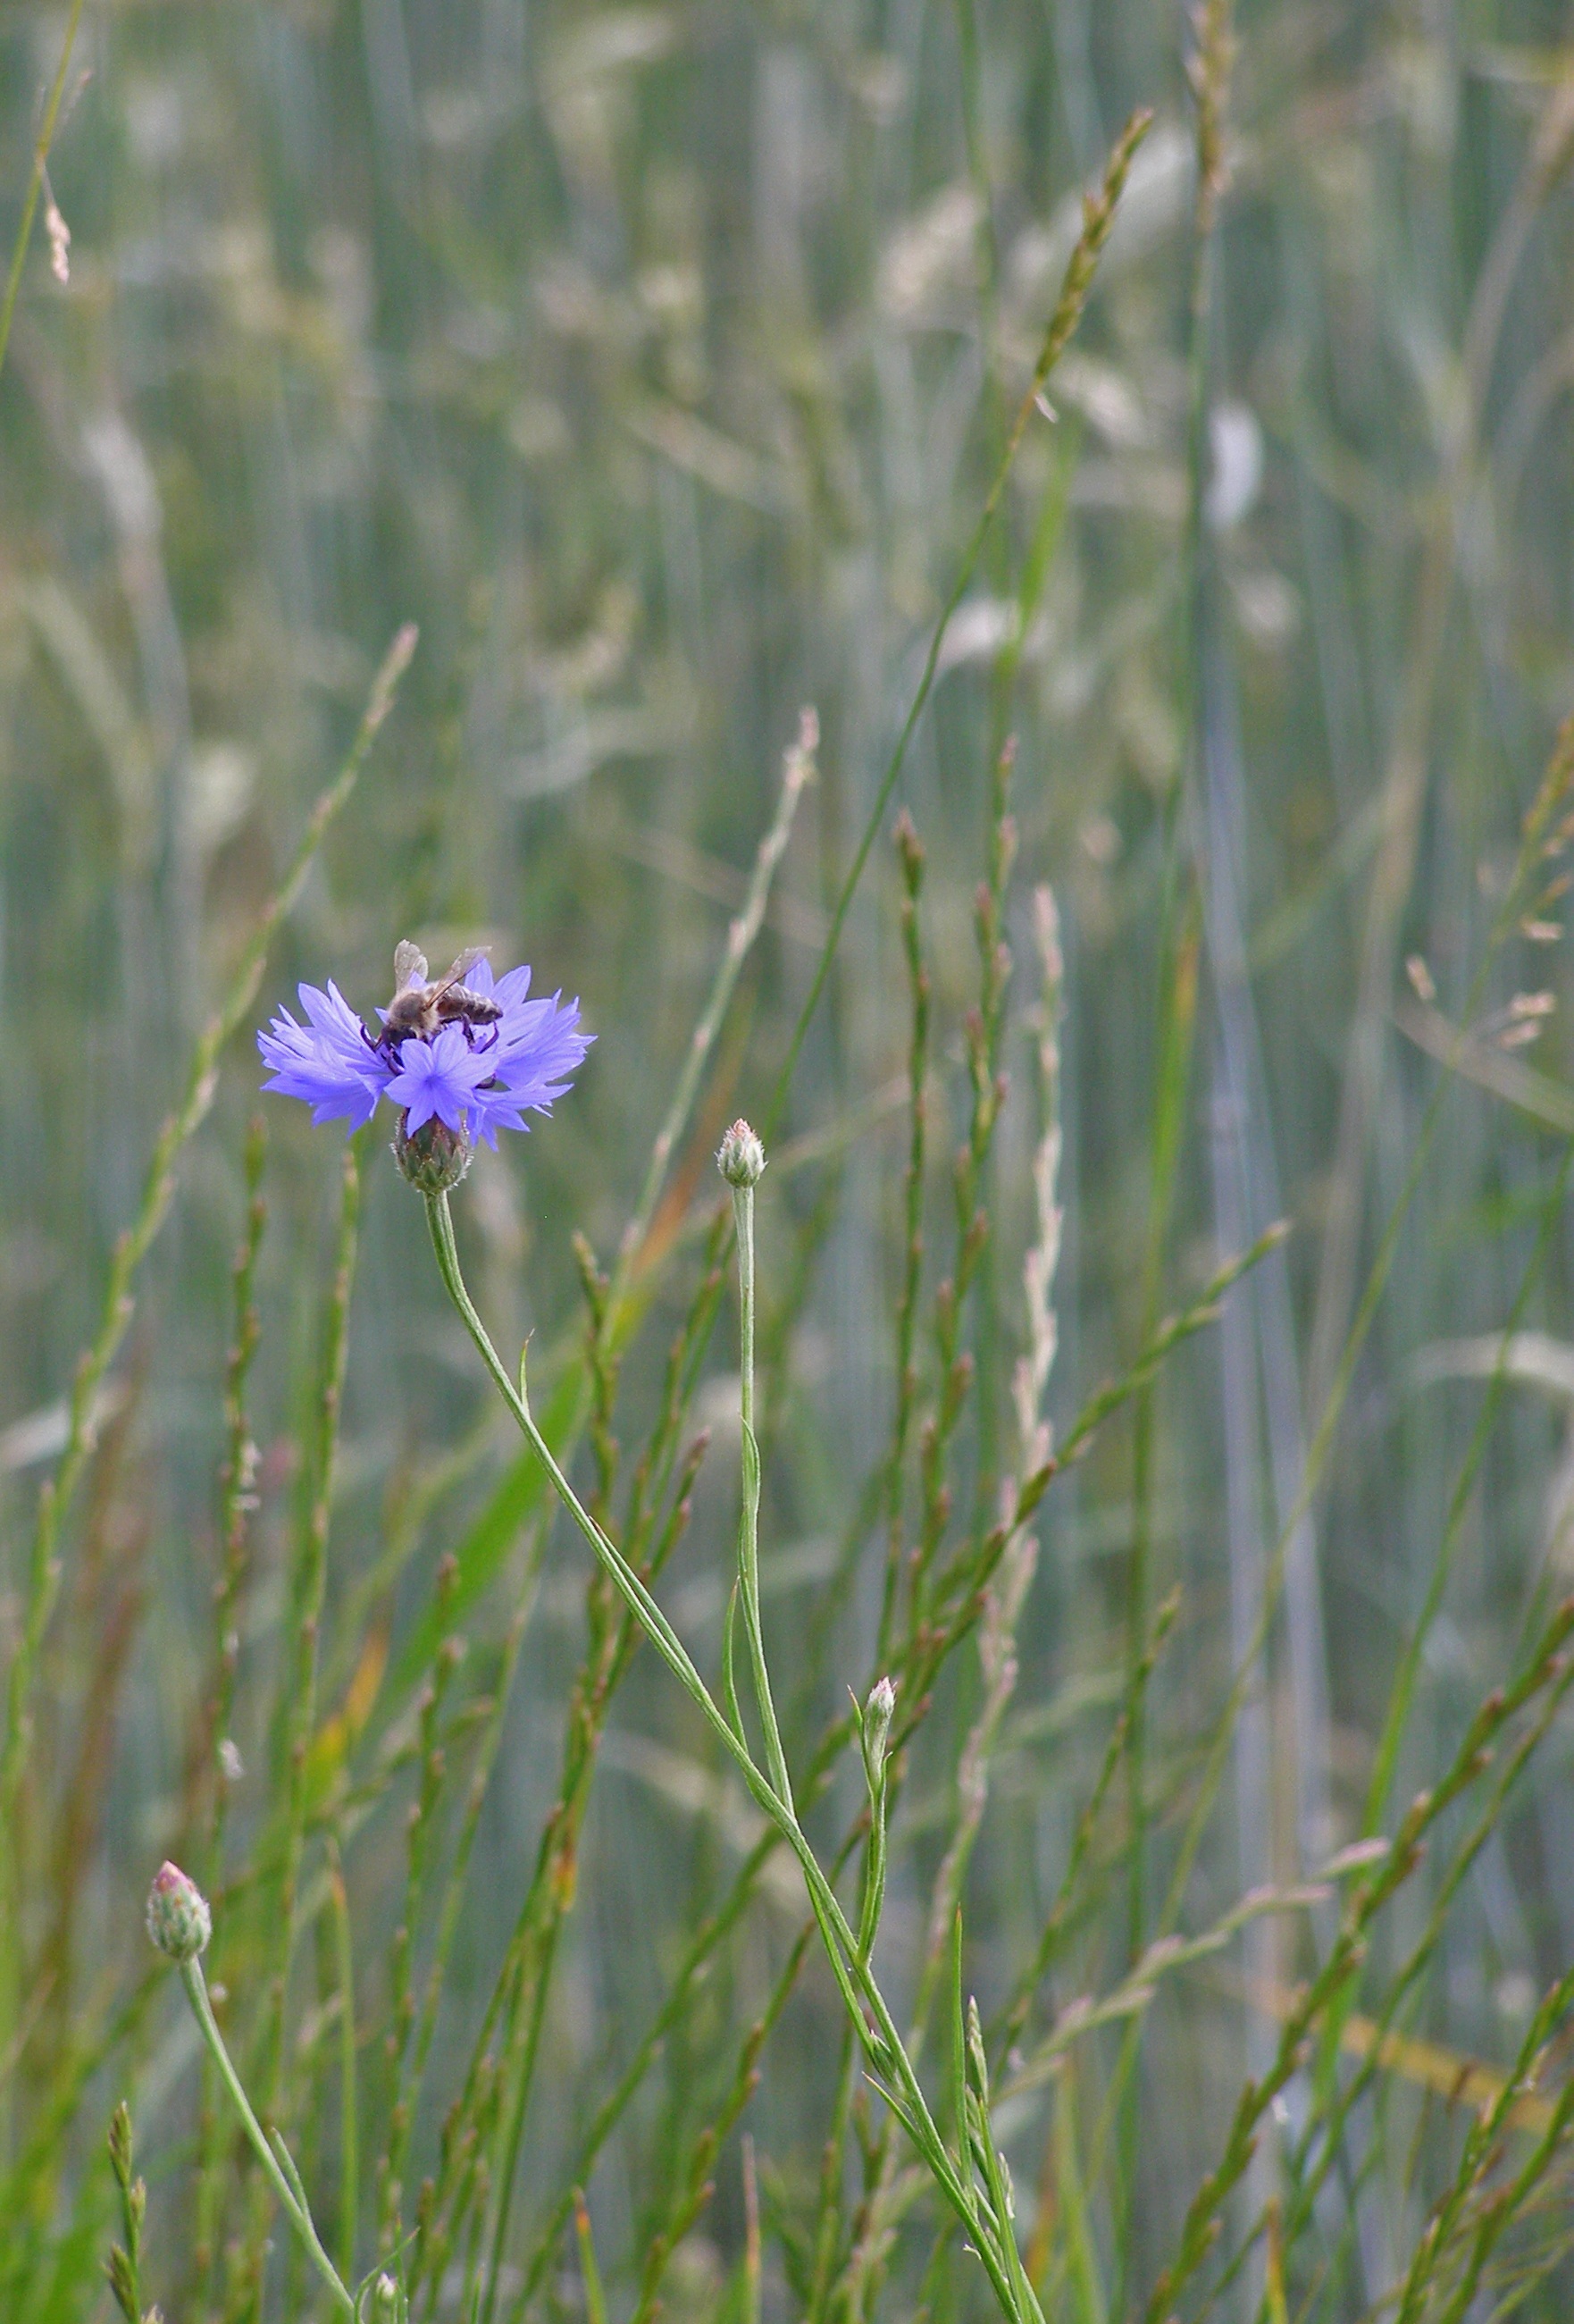
nature, grass, plant, field, meadow, prairie, flower, summer, wild, green, crop, blue, flora, wildflower, flower field, centaurea cyanus, cornflower, grassland, bee, thistle, macro photography, flowering plant, daisy family, grass family, land plant